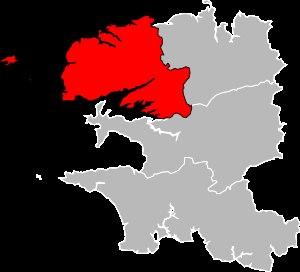
L'arrondissement de Brest est un arrondissement français situé dans le département du Finistère et la région Bretagne.